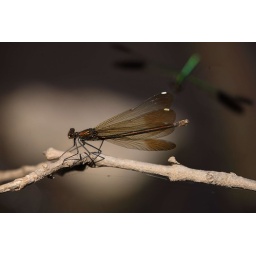
This is a female River Jewelwing (Calopteryx aequabilis) that was displaying her stuff while a male danced in the background.